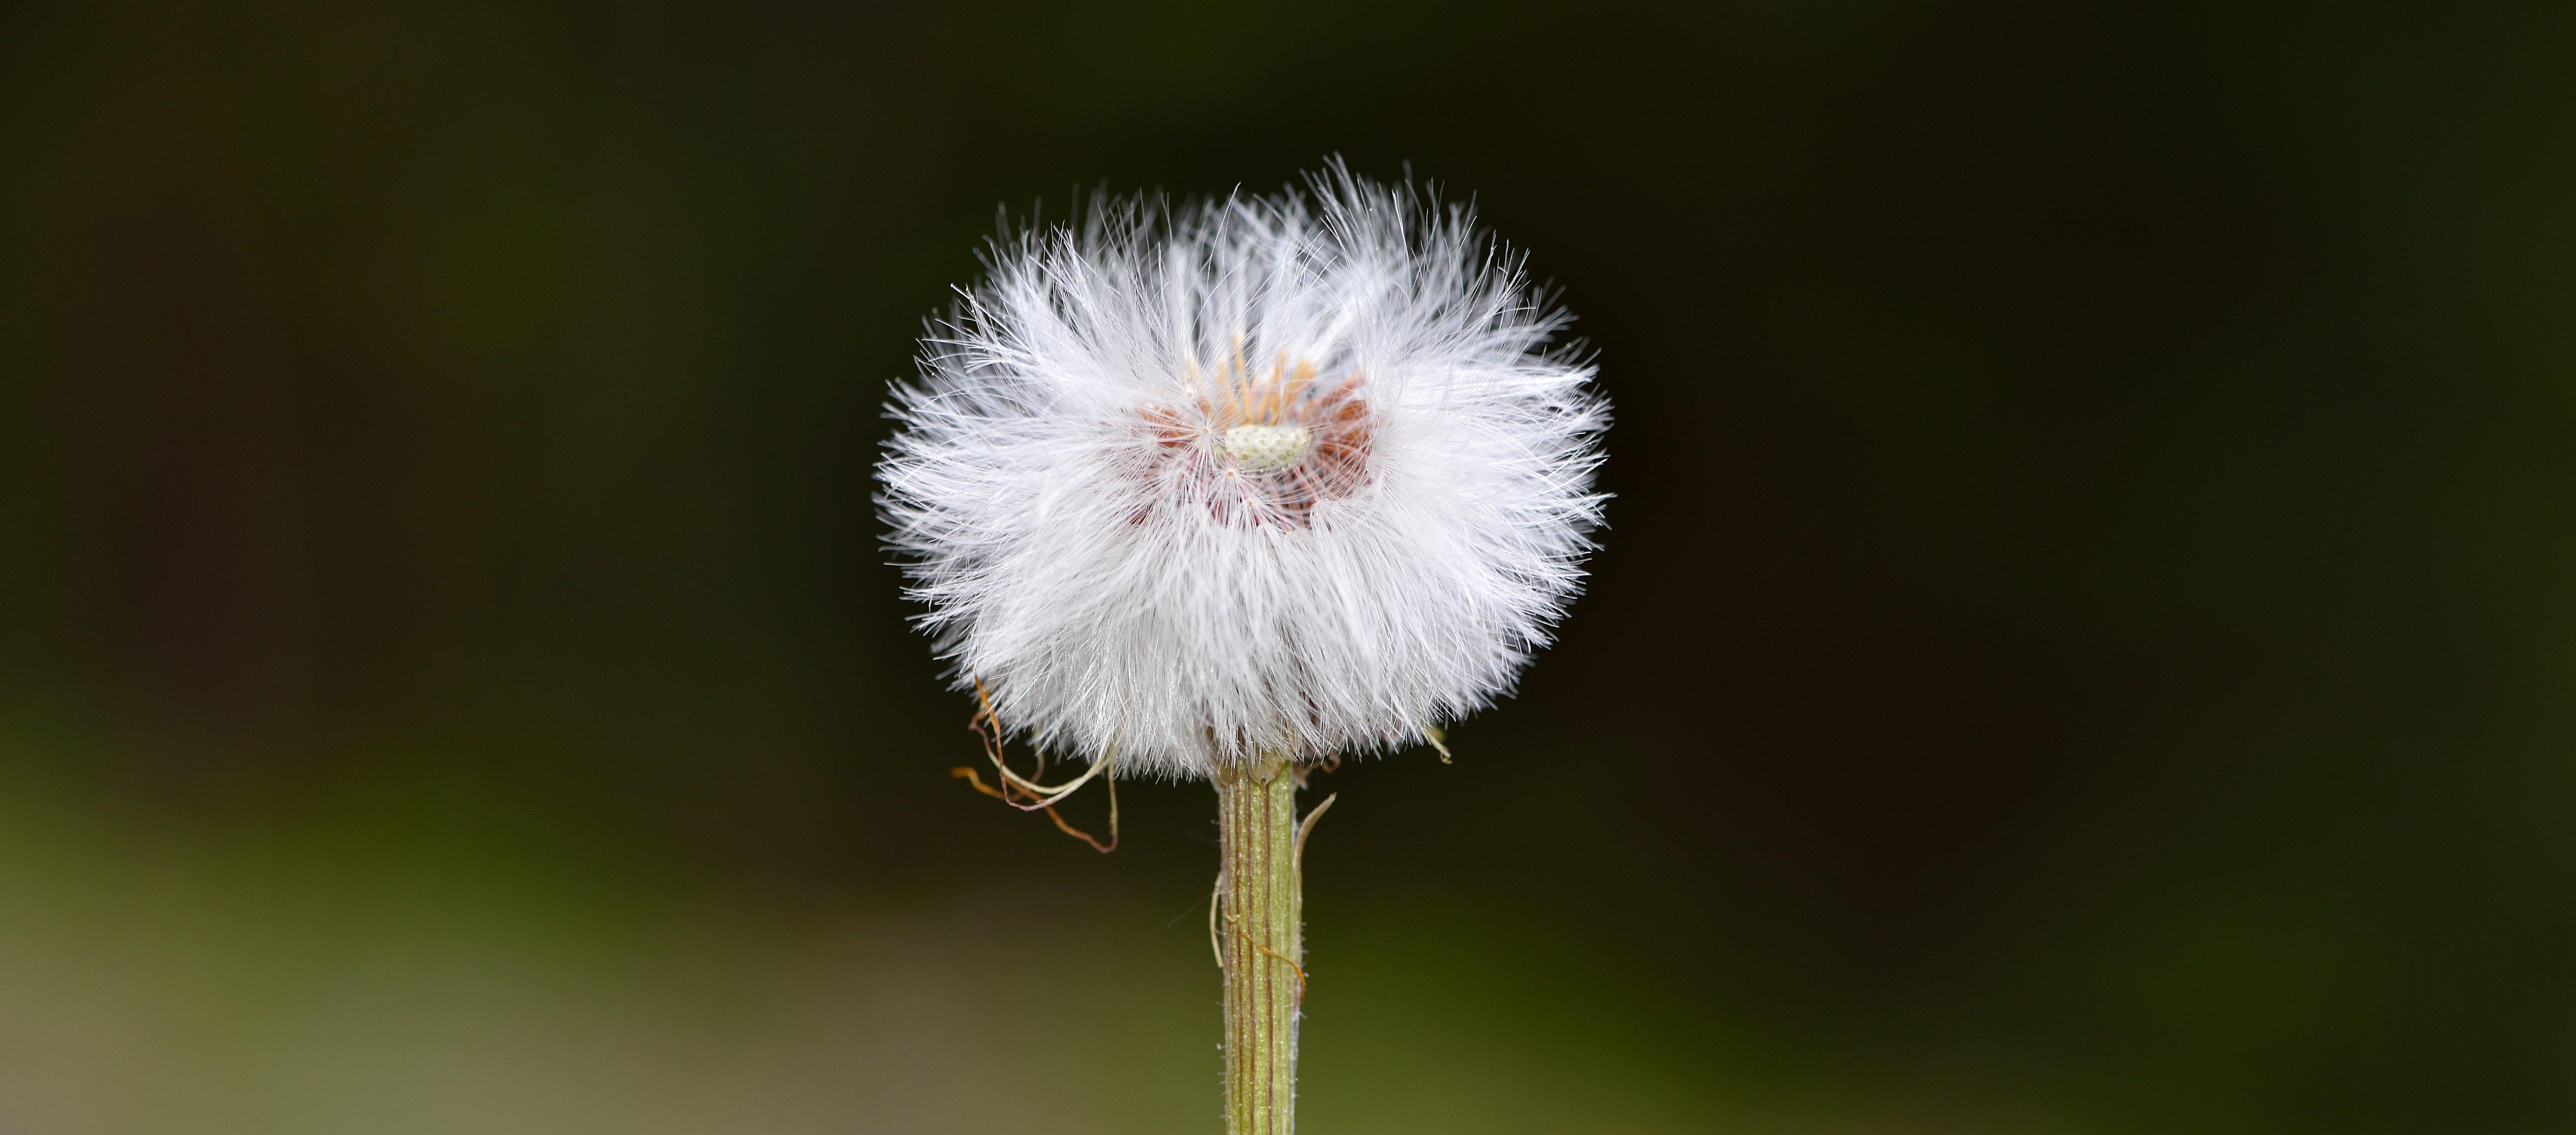
nature, plant, photography, dandelion, leaf, flower, petal, daisy, macro, botany, close, flora, wildflower, close up, seeds, thistle, macro photography, flying seeds, flowering plant, daisy family, plant stem, land plant, thorns spines and prickles